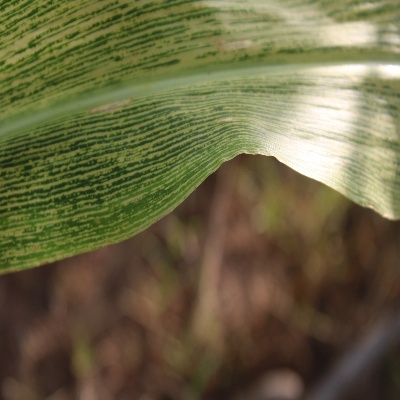
Crop: Maize
Condition: streak virus